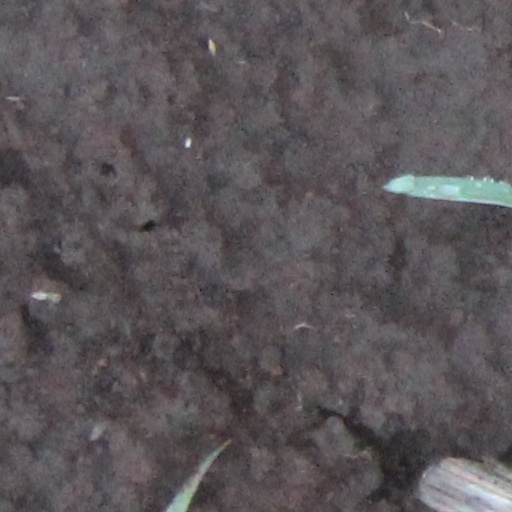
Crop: wheat